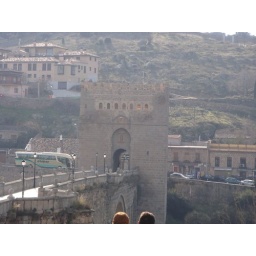
The bridge over the river in Toledo.